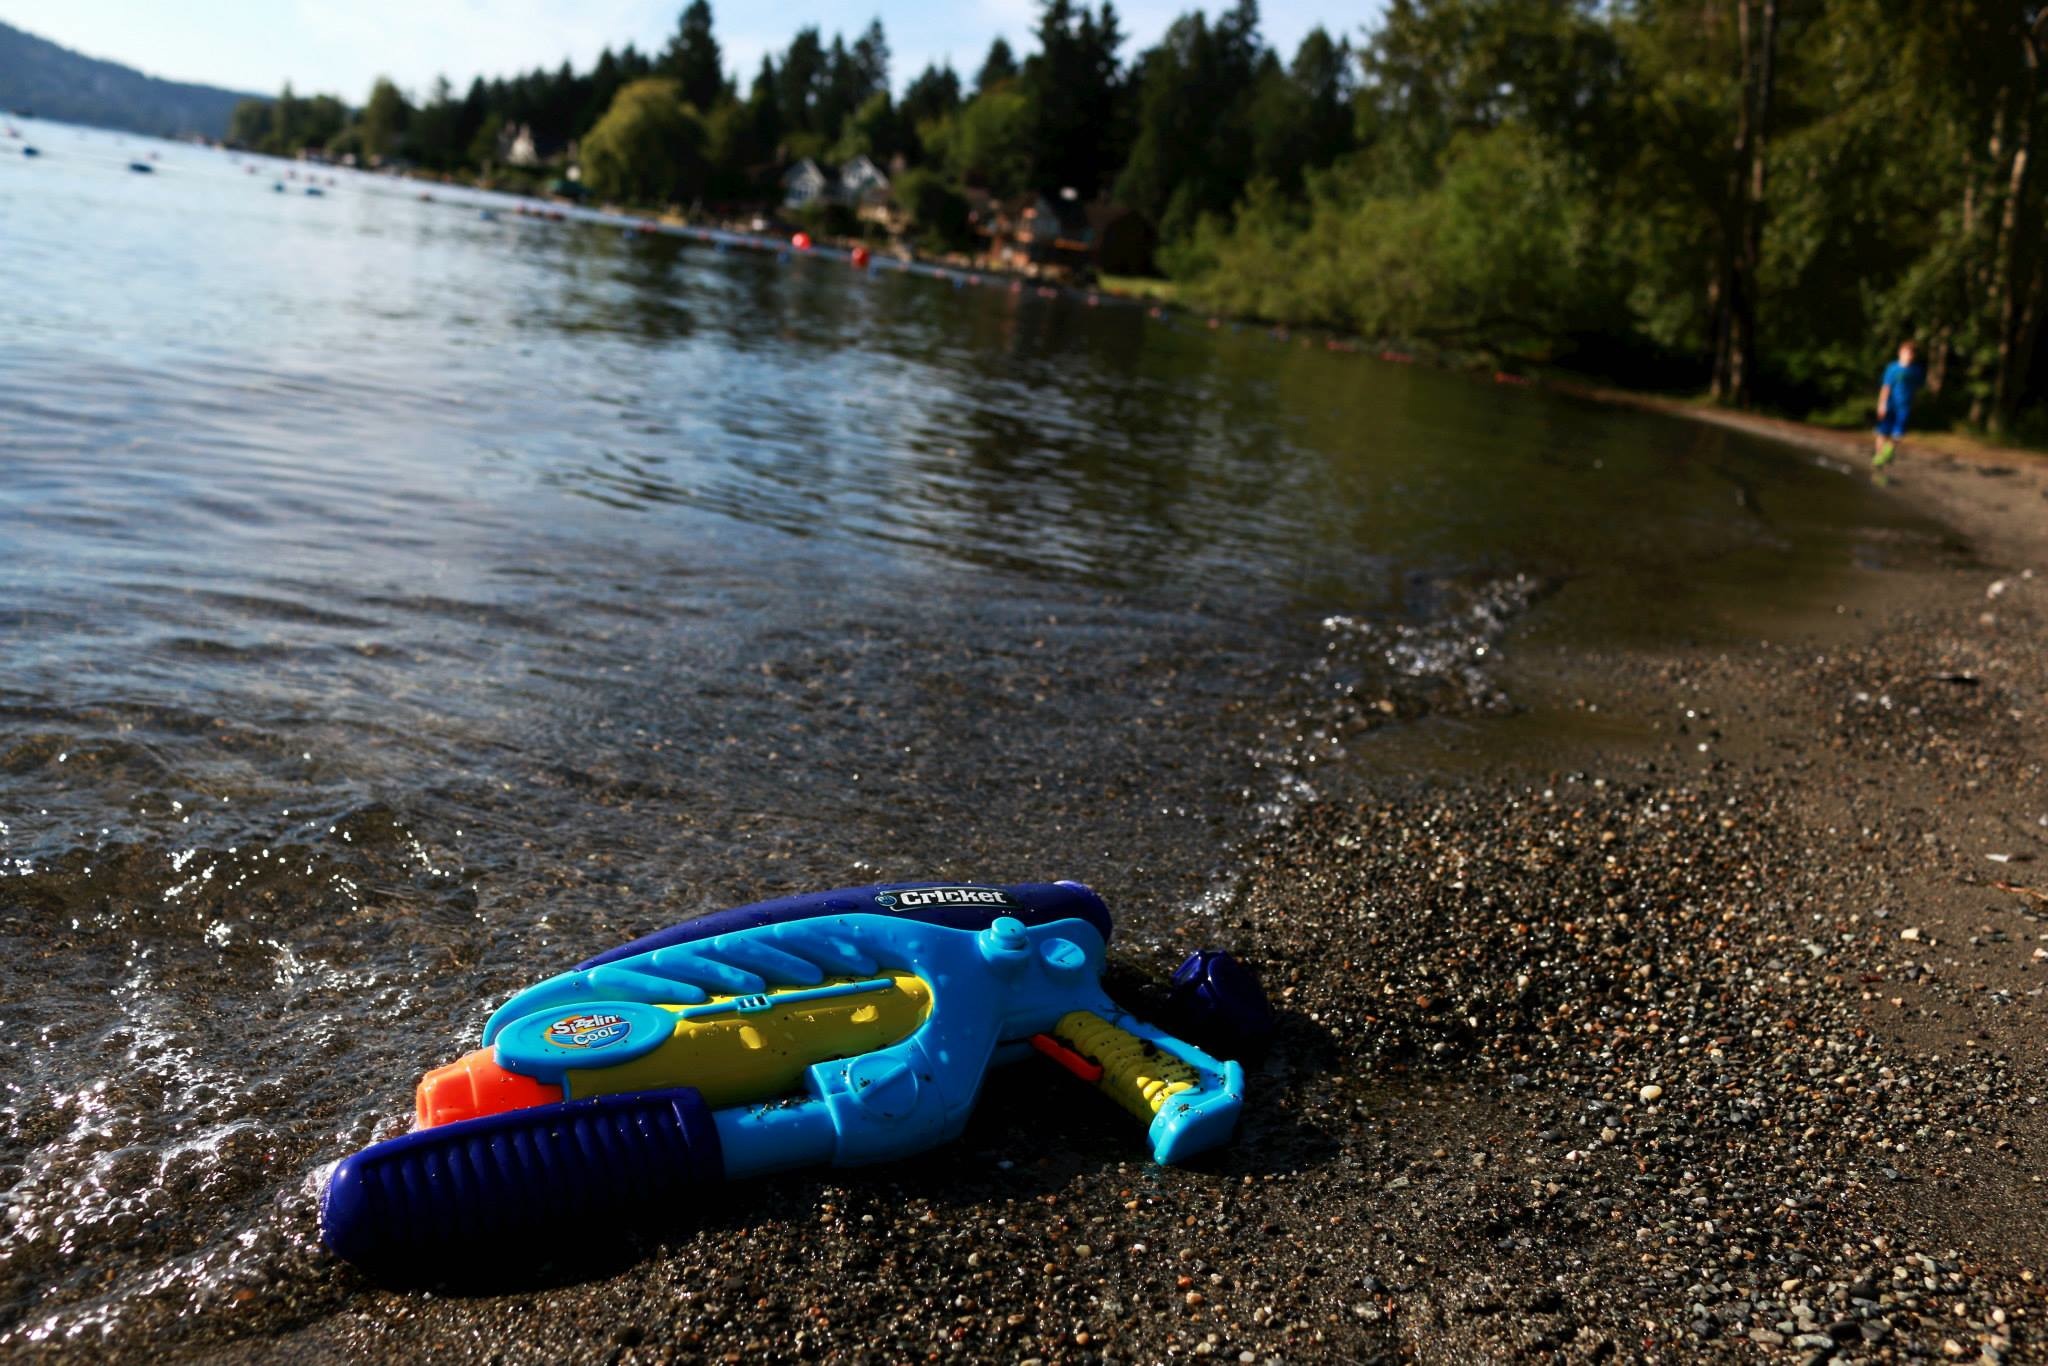
sea, boat, river, vehicle, kayak, boating